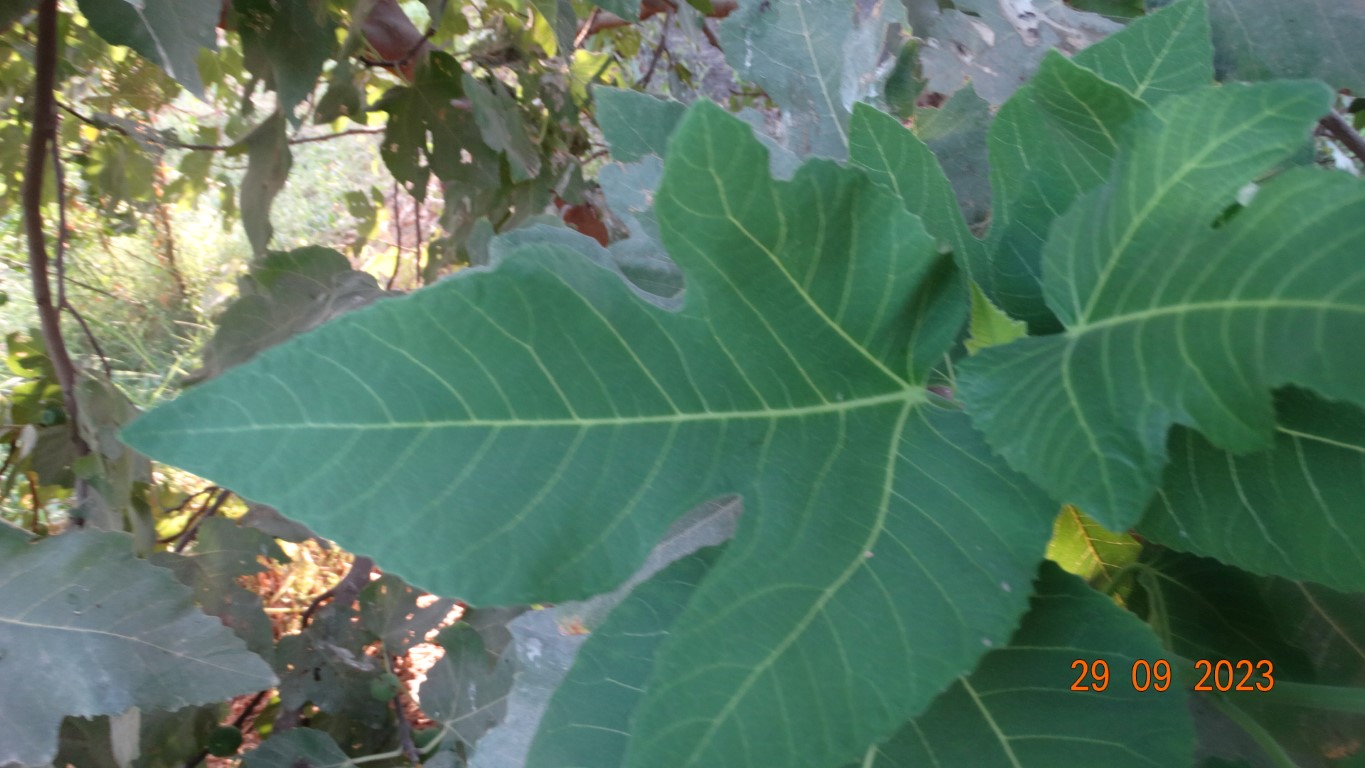
Label: healthy